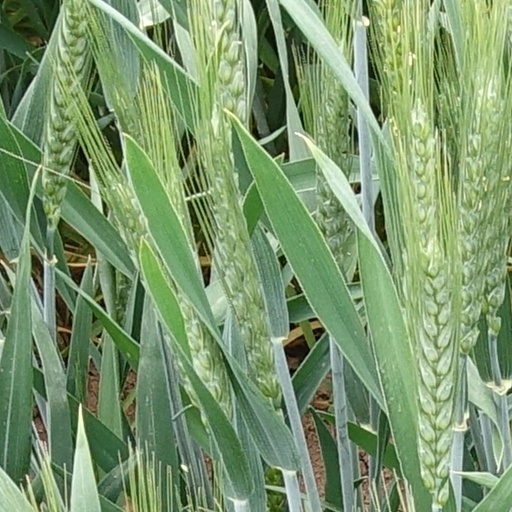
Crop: wheat